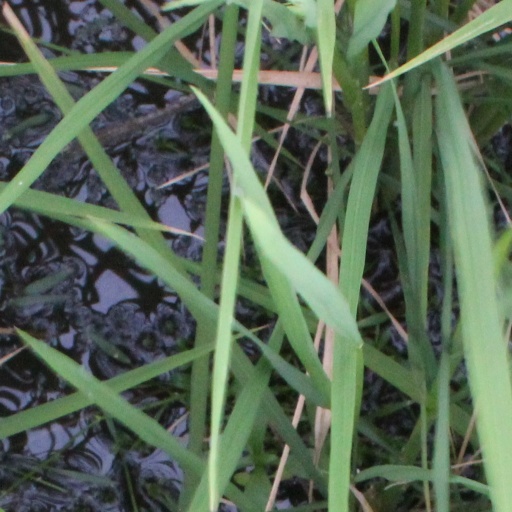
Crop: rice